Culture of Jersey

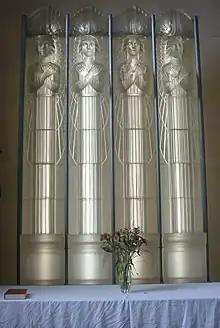
Lalique altarpiece in the Glass Church, St. Lawrence

John Singleton Copley's painting of the Battle of Jersey (6 January 1781), "The Death of Major Pierson", became a national icon. The States of Jersey failed in an attempt to purchase it (it is now in the Tate Britain), but the image is reproduced on the reverse of a Jersey £10 note.